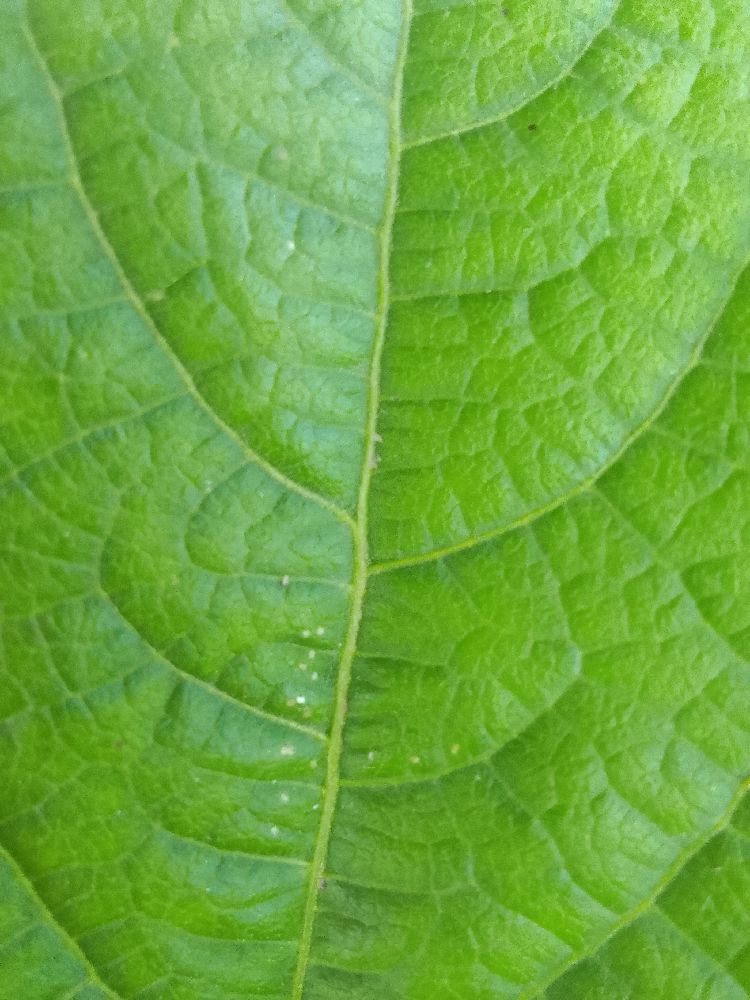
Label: healthy